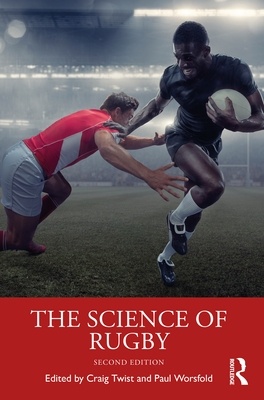
The Science of Rugby
Brand: Craig Twist
Coaches, practitioners and medical staff working in the worldwide sport of rugby will frequently apply scientific principles to their programmes to inform the practice, performance, health, well-being and development of their athletes. This book explores the scientific principles underpinning the preparation and management of rugby players in both codes and modified versions of the sport. Applied examples are also provided throughout to understand the practical application of the material in a real-world context. This new edition of The Science of Rugby offers a significant contribution to the field of rugby science that will act as a useful resource to scientists, coaches, practitioners and students interested in rugby. New chapters and key topics include: Physical and psychological preparation for rugby Planning and monitoring of training Managing fatigue, recovery and nutrition Effects of different environmental conditions and travel on performance The mechanics of rugby techniques and injury Young players and talent identification Considerations for training the female rugby player Modified rugby, including rugby sevens, touch, tag and wheelchair rugby No other book bridges the gap between theory and applied practice in rugby, from grass roots to elite international standard, and therefore this is essential reading for any student, researcher, sport scientist, coach, physiotherapist or clinician with an interest in the game. Author: Craig Twist ISBN-10: 0367492113 ISBN-13: 9780367492113 Publisher: Routledge Language: English Published: 05/05/2023 Pages: 278 Format: Paperback Weight: 0.93lbs Size: 9.21h x 6.14w x 0.62d
Category: Sporting Goods > Athletics > Rugby